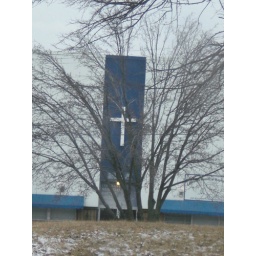
sitting in the burger king drive through. a white cross peaking through bare branches of a tree.